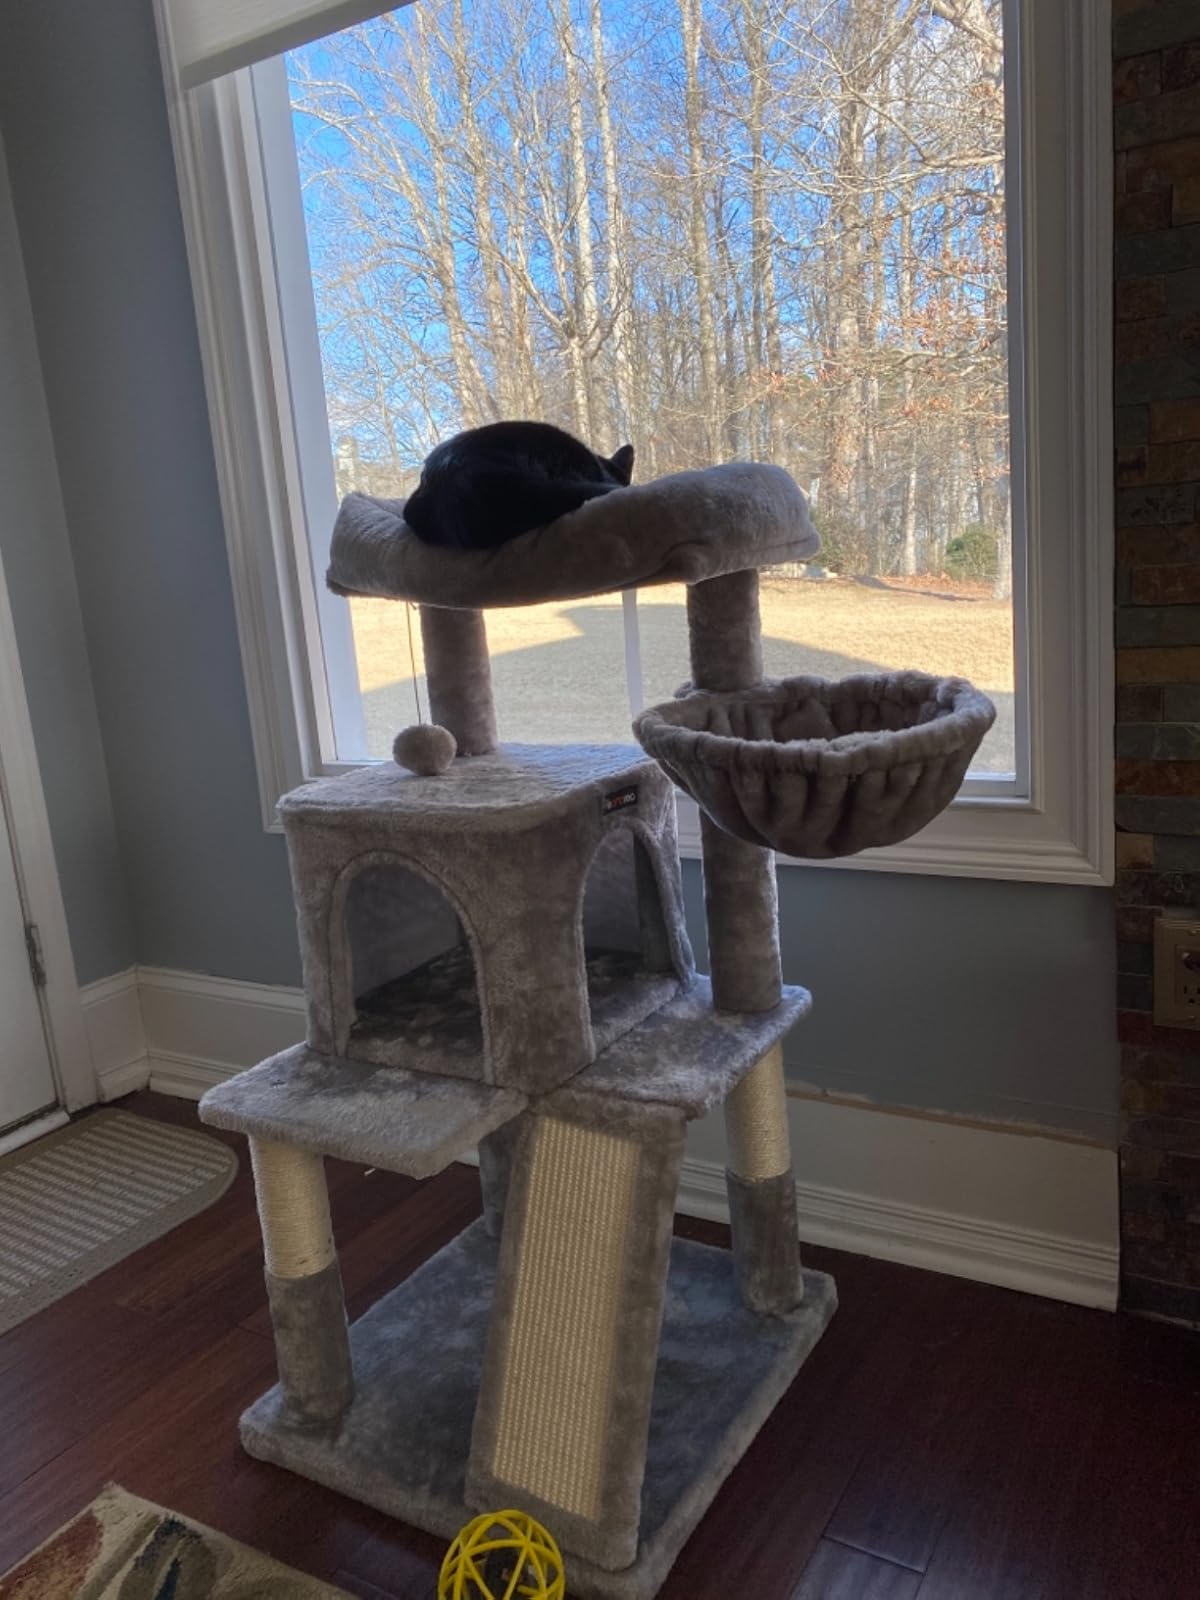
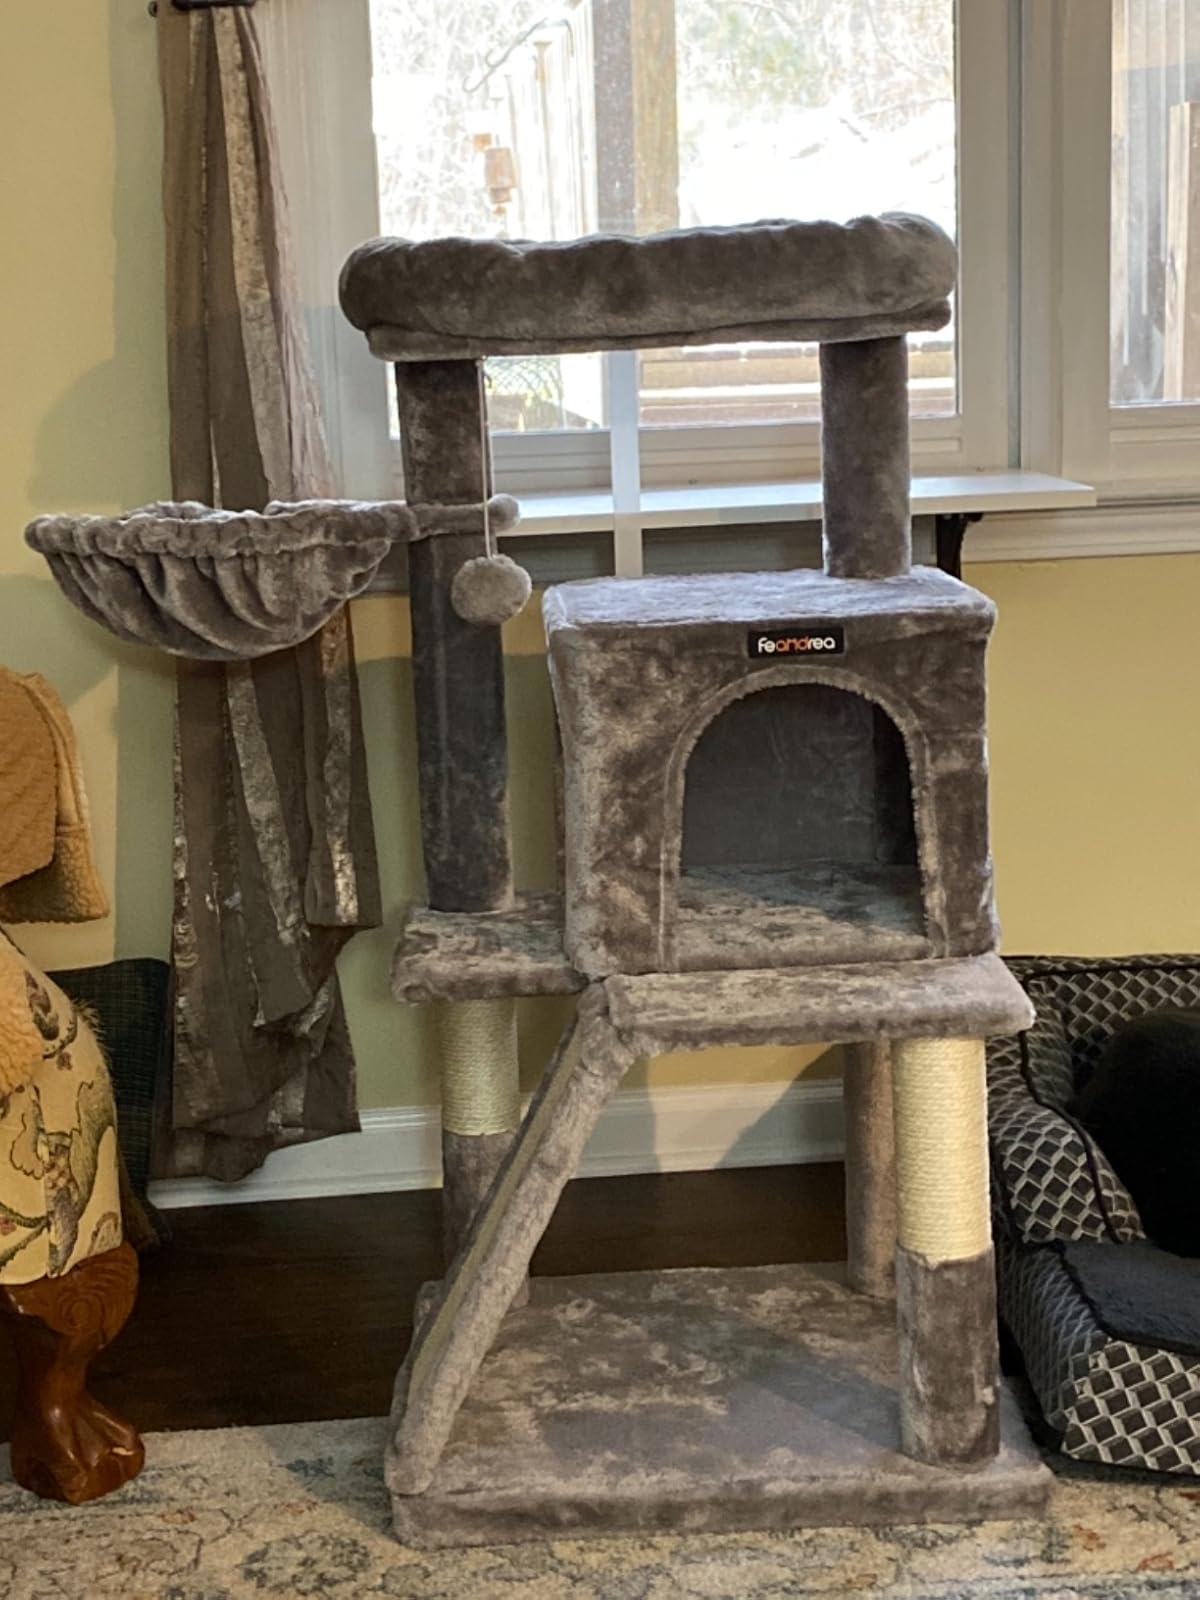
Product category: items_cat tree
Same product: yes